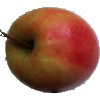
Label: apple_pink_lady